Cyclone

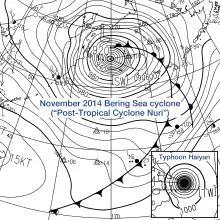
Comparison between extratropical and tropical cyclones on surface analysis

There are a number of structural characteristics common to all cyclones. A cyclone is a low-pressure area. A cyclone's center (often known in a mature tropical cyclone as the eye), is the area of lowest atmospheric pressure in the region. Near the center, the pressure gradient force (from the pressure in the center of the cyclone compared to the pressure outside the cyclone) and the force from the Coriolis effect must be in an approximate balance, or the cyclone would collapse on itself as a result of the difference in pressure.